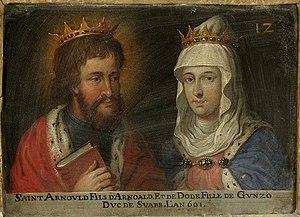
Portrait de Saint Arnould, duc de Mosellane, et de son épouse Dode de Boulogne. Ce tableau fait partie d'une suite d'une soixantaine de double-portraits représentant les ducs et duchesses de Lorraine ainsi que leurs ancêtres supposés.
Sainte Dode, en latin Doda, est l'épouse de saint Arnoul, évêque de Metz de 614 à 629.